List of Austrian sportspeople

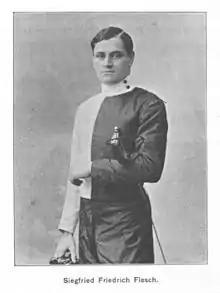
Siegfried "Fritz" Flesch

Austria has produced two Formula One champions, Jochen Rindt and Niki Lauda. The following is a list of drivers.